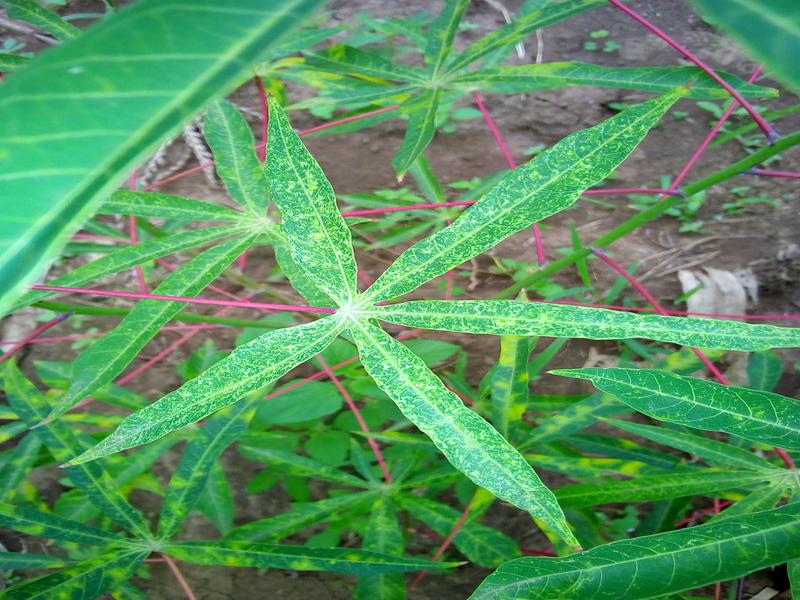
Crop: cassava
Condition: green_mottle